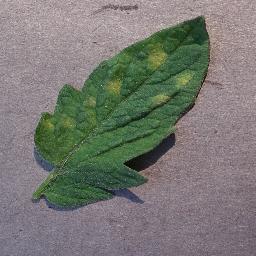
Label: Tomato___Leaf_Mold